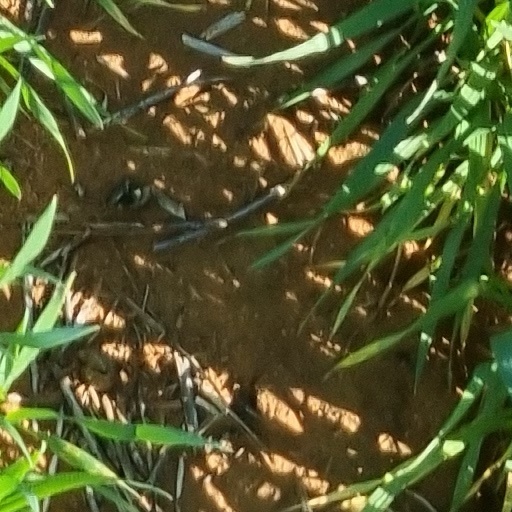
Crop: wheat